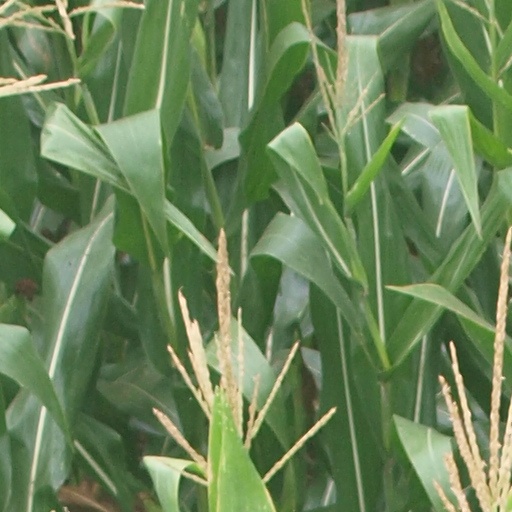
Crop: maize; corn